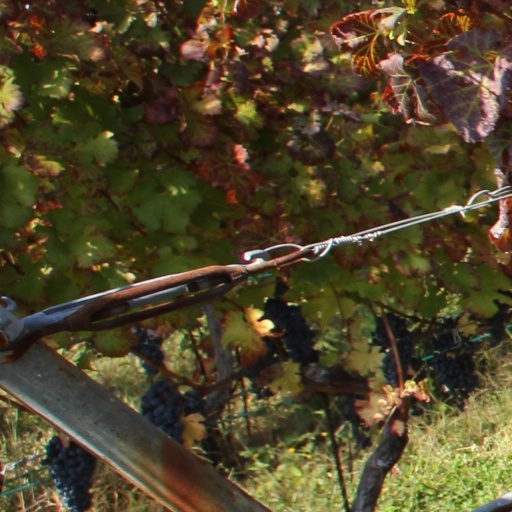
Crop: grape